Pietro Francesco Carlone

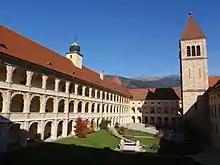
Seckau Abbey

The Imperial Hall, completed in the year 1640, was decorated with rich stucco work in 1660 in preparation for a visit of the Emperor Leopold I.